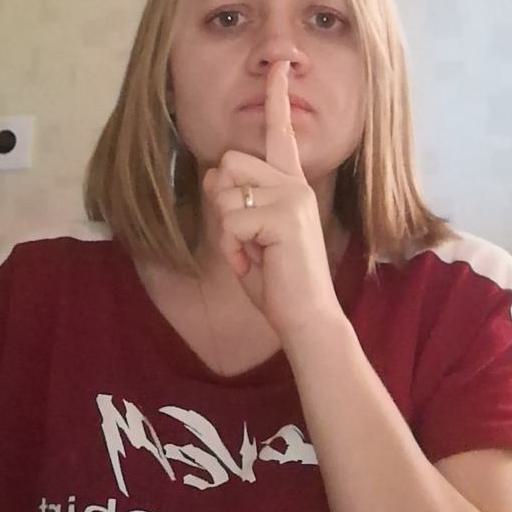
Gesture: mute